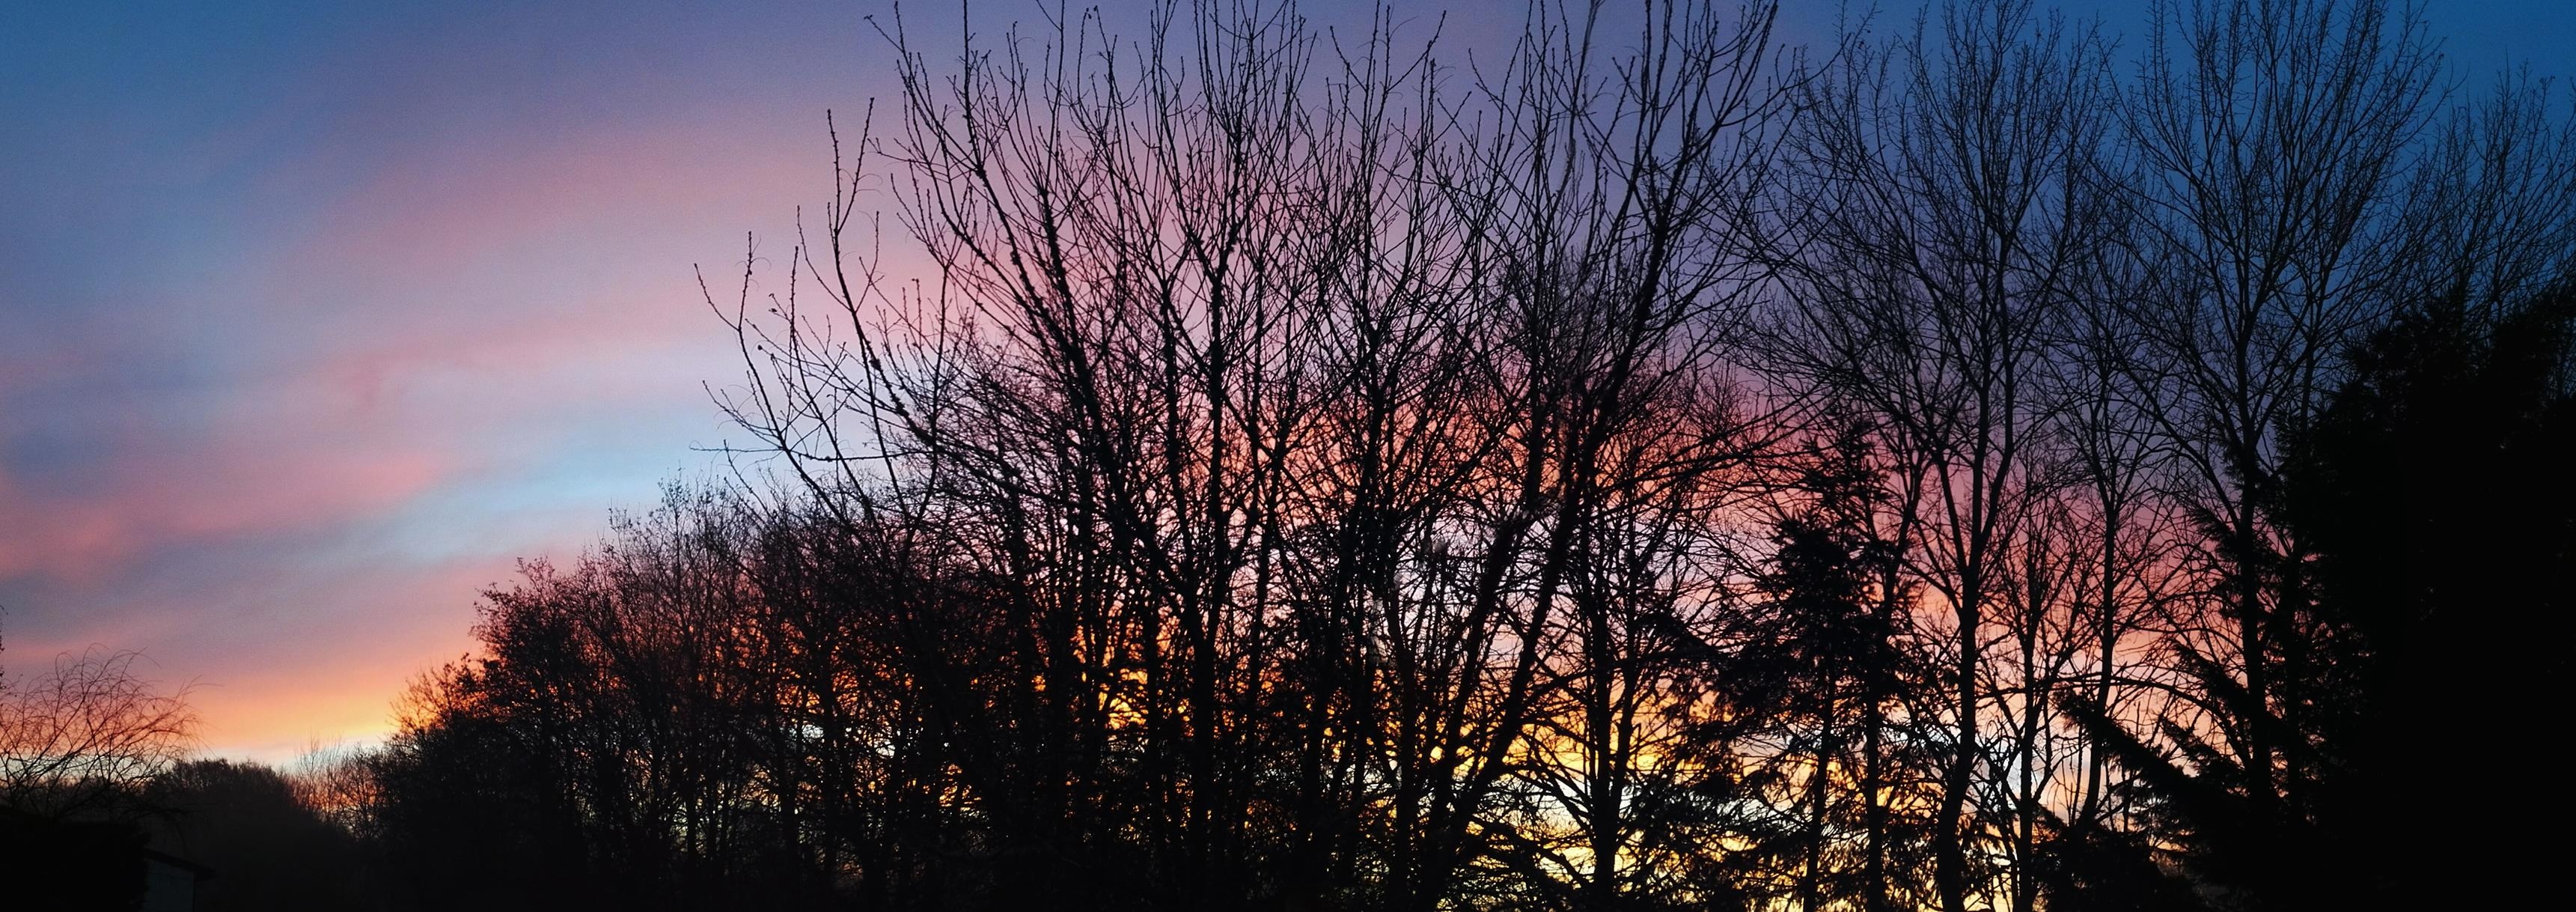
landscape, tree, nature, branch, cloud, sky, sunrise, sunset, sunlight, morning, dawn, atmosphere, dusk, evening, reflection, autumn, colorful, rising sun, colors, atmospheric phenomenon, woody plant